Machynlleth

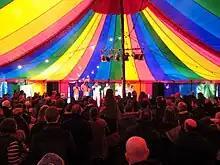
Performance at the 2016 comedy festival

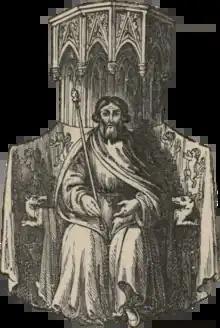
portrait of Owain Glyndŵr

In 1846 Mary Cornelia, the daughter of a local landowner Sir John Edwards married Viscount Seaham, the second son of the third Marquess of Londonderry and they set up home at Plas Machynlleth. Seaham became Earl Vane on the death of his father and the fifth Marquess on the death of his half-brother.